Animorphs

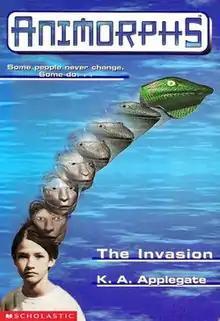
The original cover of the first book in the series, entitled "The Invasion", showing Jake as the protagonist.

Animorphs is a science fantasy series of youth books written by Katherine Applegate and her husband Michael Grant, writing together under the name K. A. Applegate, and published by Scholastic. It is told in first person, with all six main characters taking turns narrating the books through their own perspectives. The core themes of the series are horror, war, imperialism, dehumanization, sanity, morality, innocence, leadership, freedom, family, and growing up.